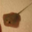
Label: ray